Climate of Valencia

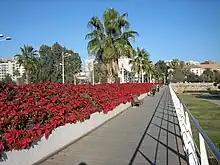
Winter in Valencia: very mild temperatures and mostly green flora.

Winters in Valencia are mild. December, January and February are the coldest months, with average temperatures around during the day and at night. From a few to a dozen days in the winter, the temperature exceeds .